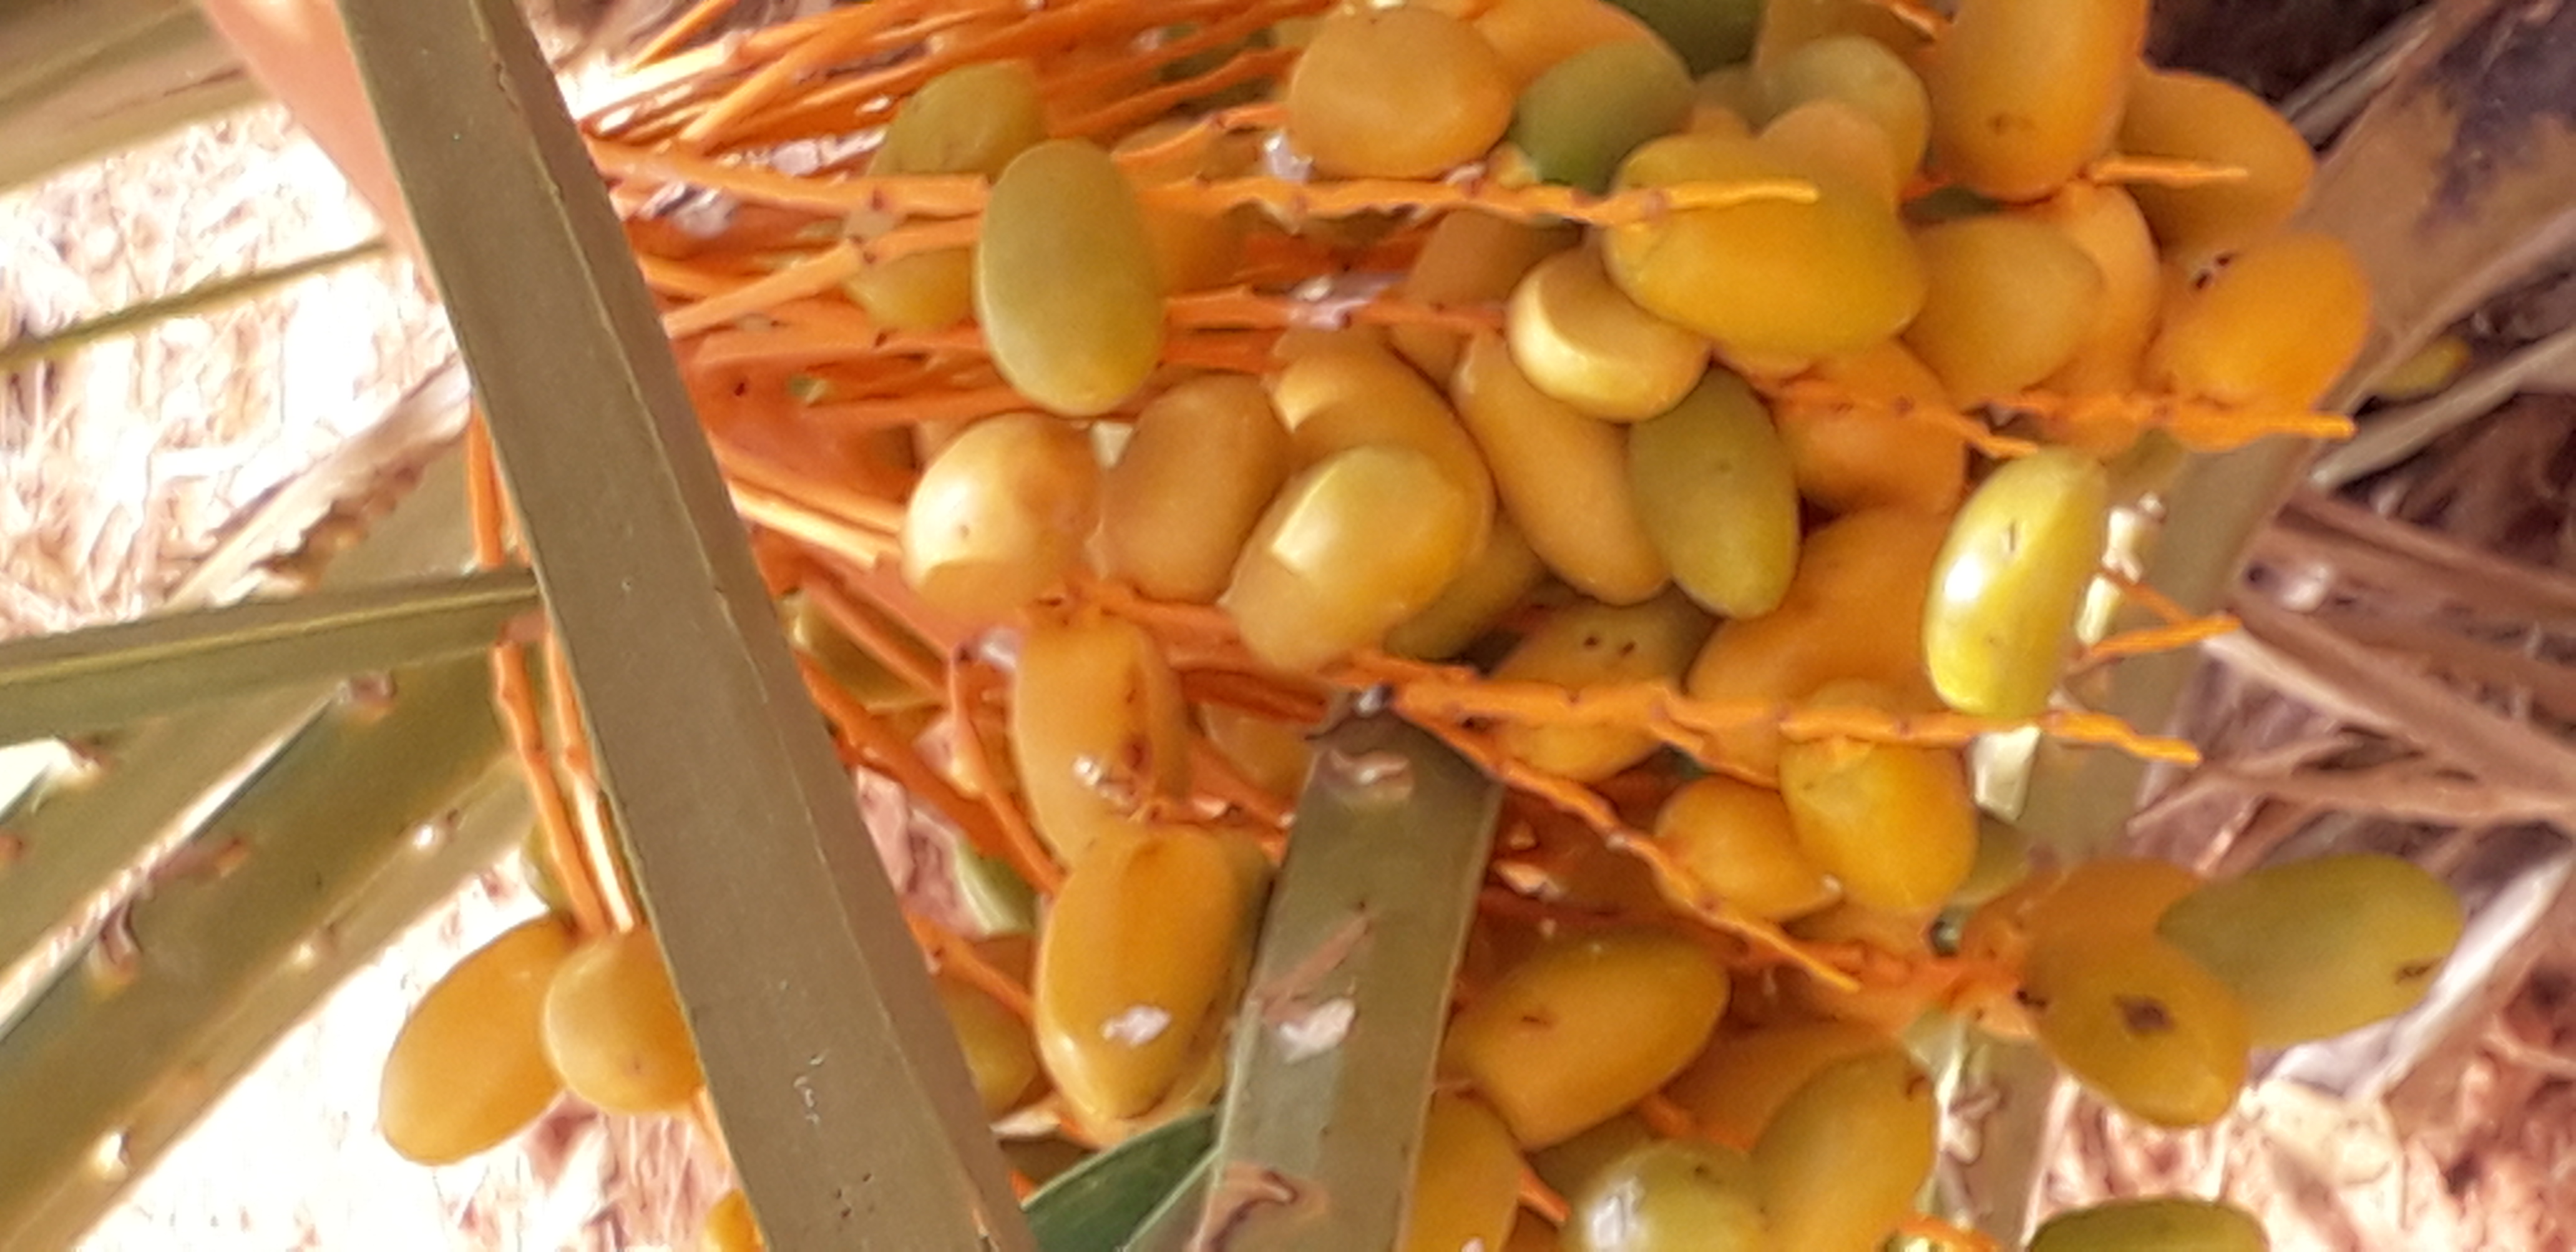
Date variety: kholt